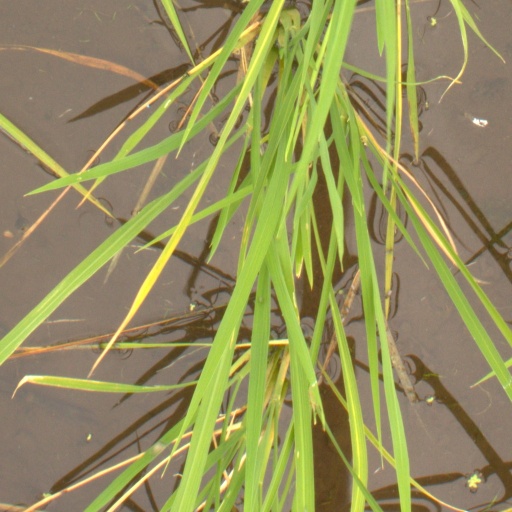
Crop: rice